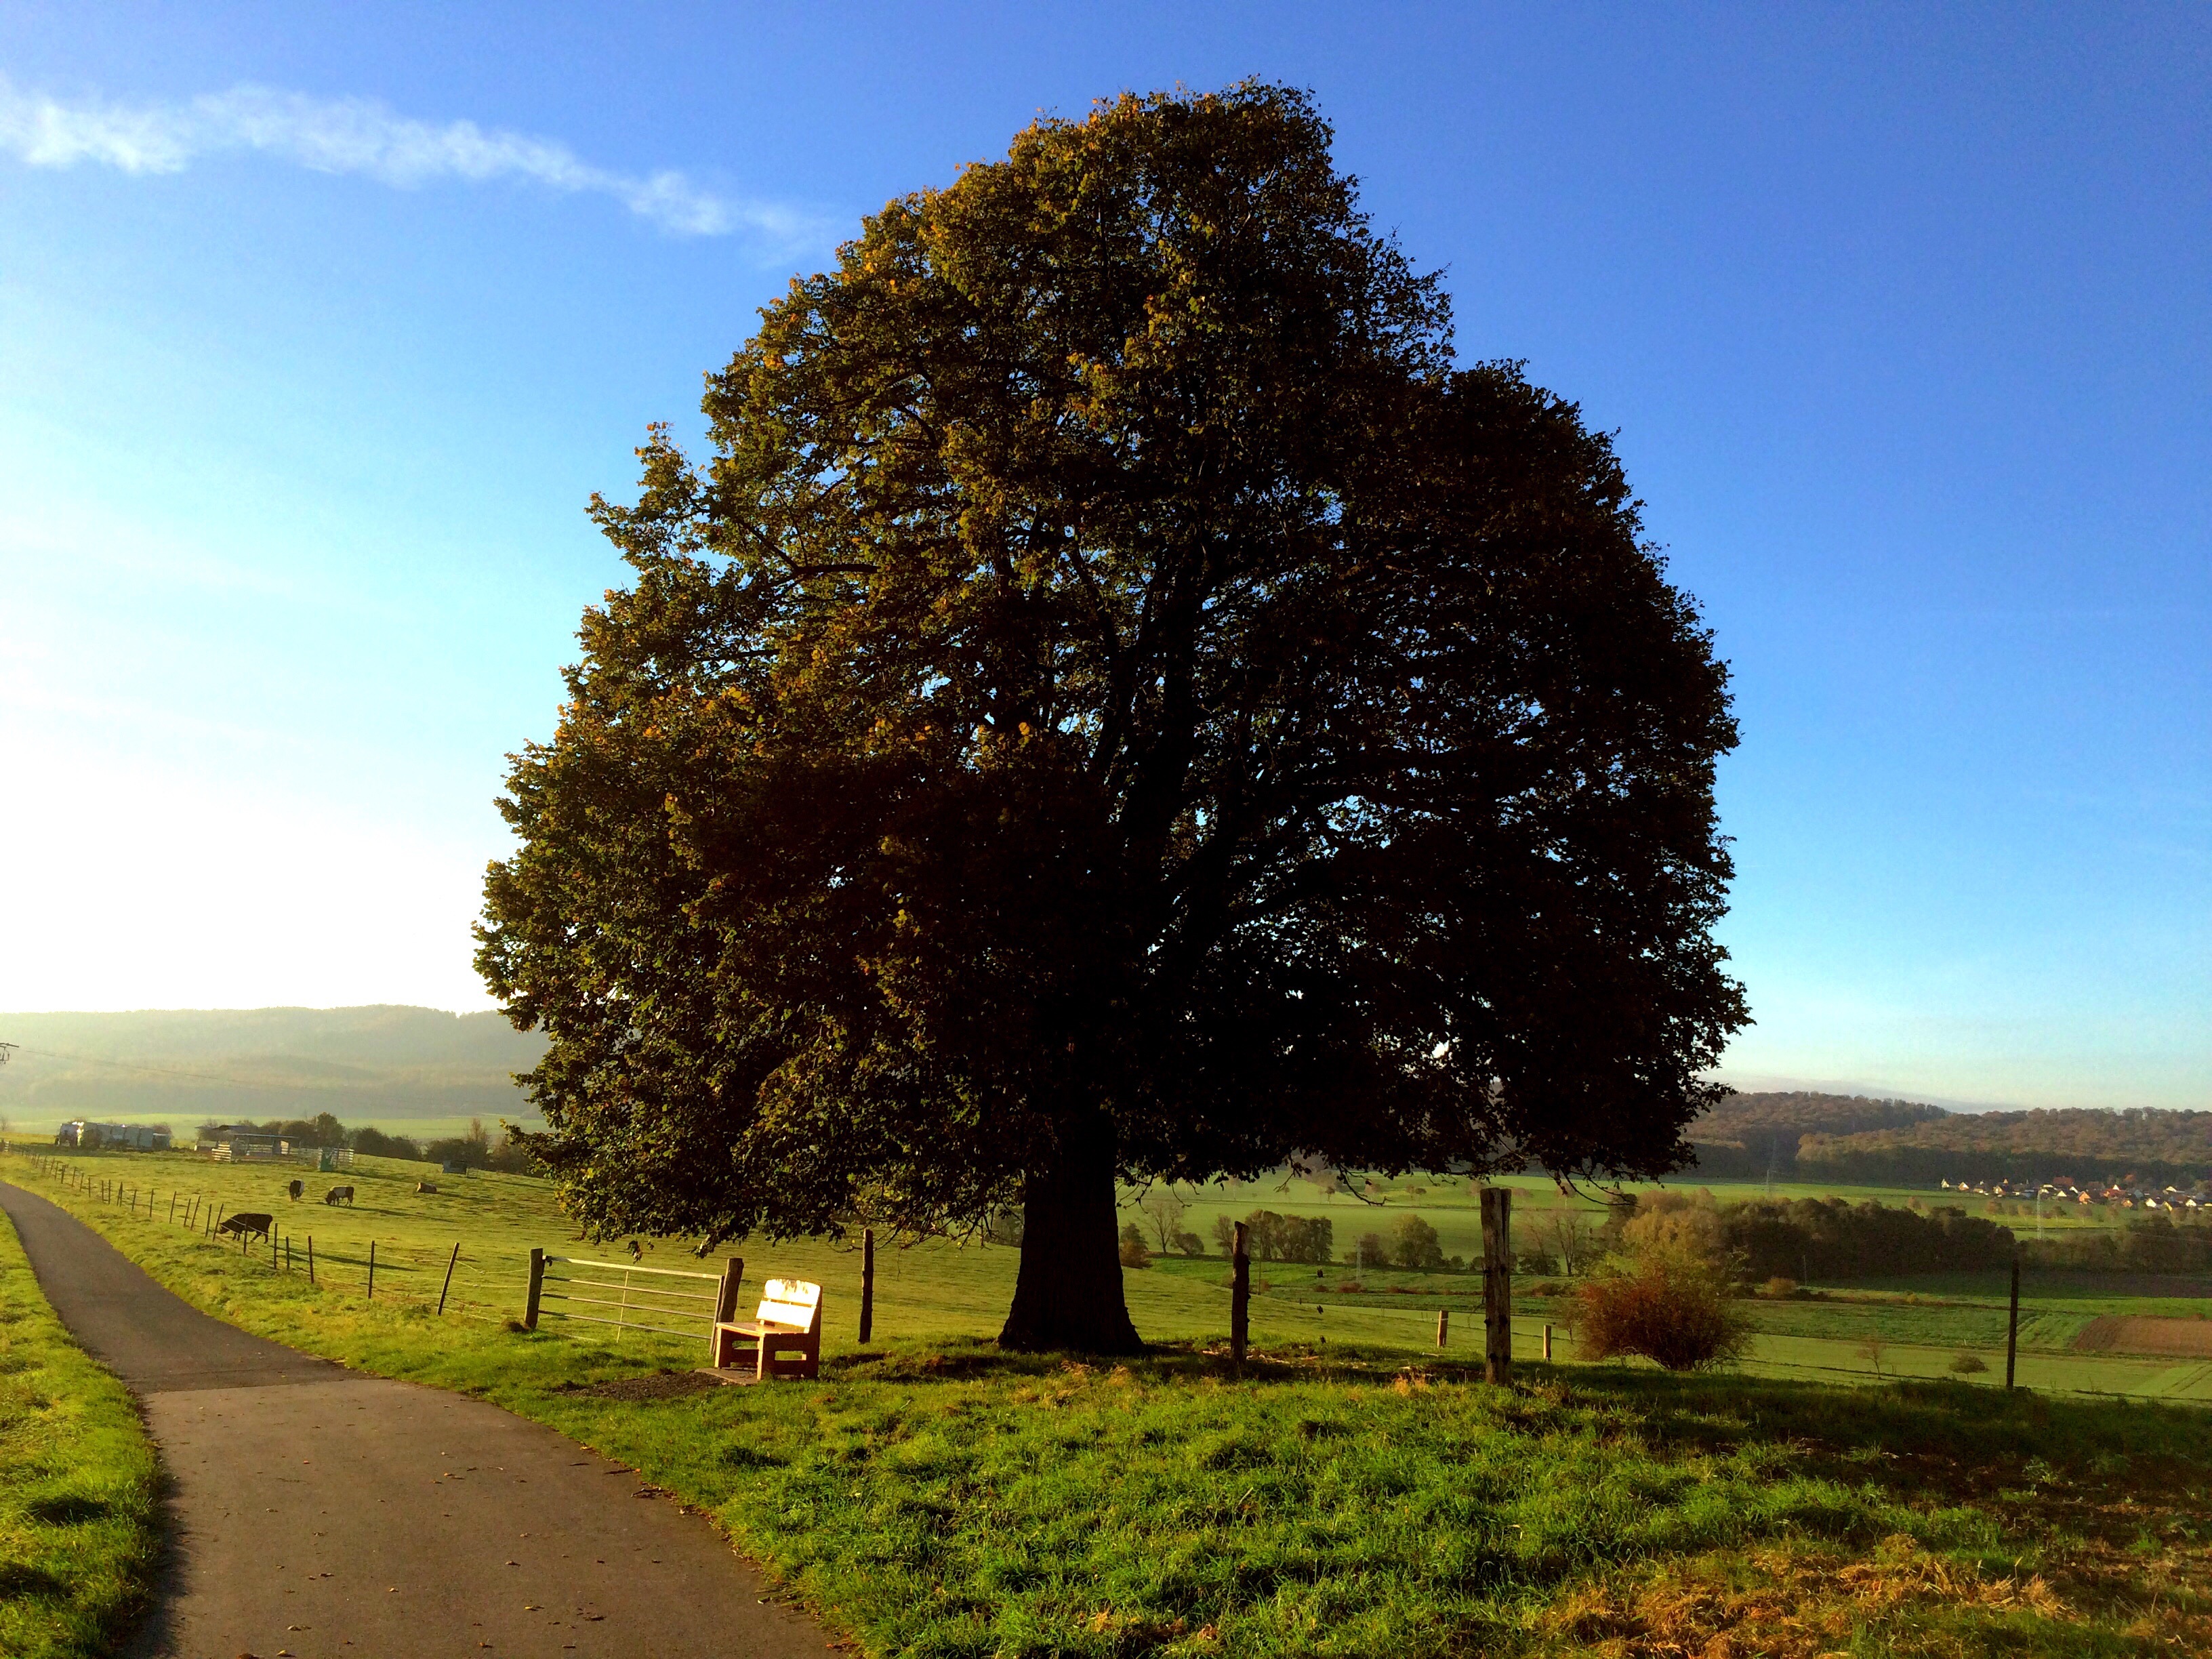
landscape, tree, nature, grass, horizon, cloud, plant, sky, field, farm, lawn, meadow, sunlight, morning, leaf, hill, autumn, soil, agriculture, season, savanna, plain, bank, grassland, ecosystem, rural area, woody plant